Isaac Halstead Williamson

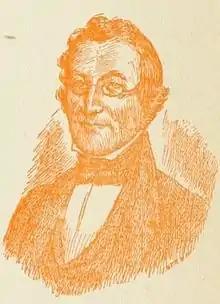

Isaac Halstead Williamson (September 27, 1767July 10, 1844) was an American lawyer, jurist, and politician who served two terms as the eighth governor of New Jersey, from 1817 to 1829.